Fridtjovbreen

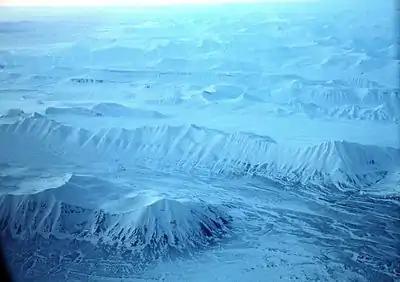
Ytterdalen and Fritjovbreen

Fridtjovbreen is a glacier in Nordenskiöld Land at Spitsbergen, Svalbard. It has a length of about 14 kilometers, and debouches into the bay Fridtjovhamna at the northern side of Van Mijenfjorden. The name stems from a hunting vessel used during the Torell expedition to Spitsbergen. The lower part of the glacier is included in the Nordenskiöld Land National Park.